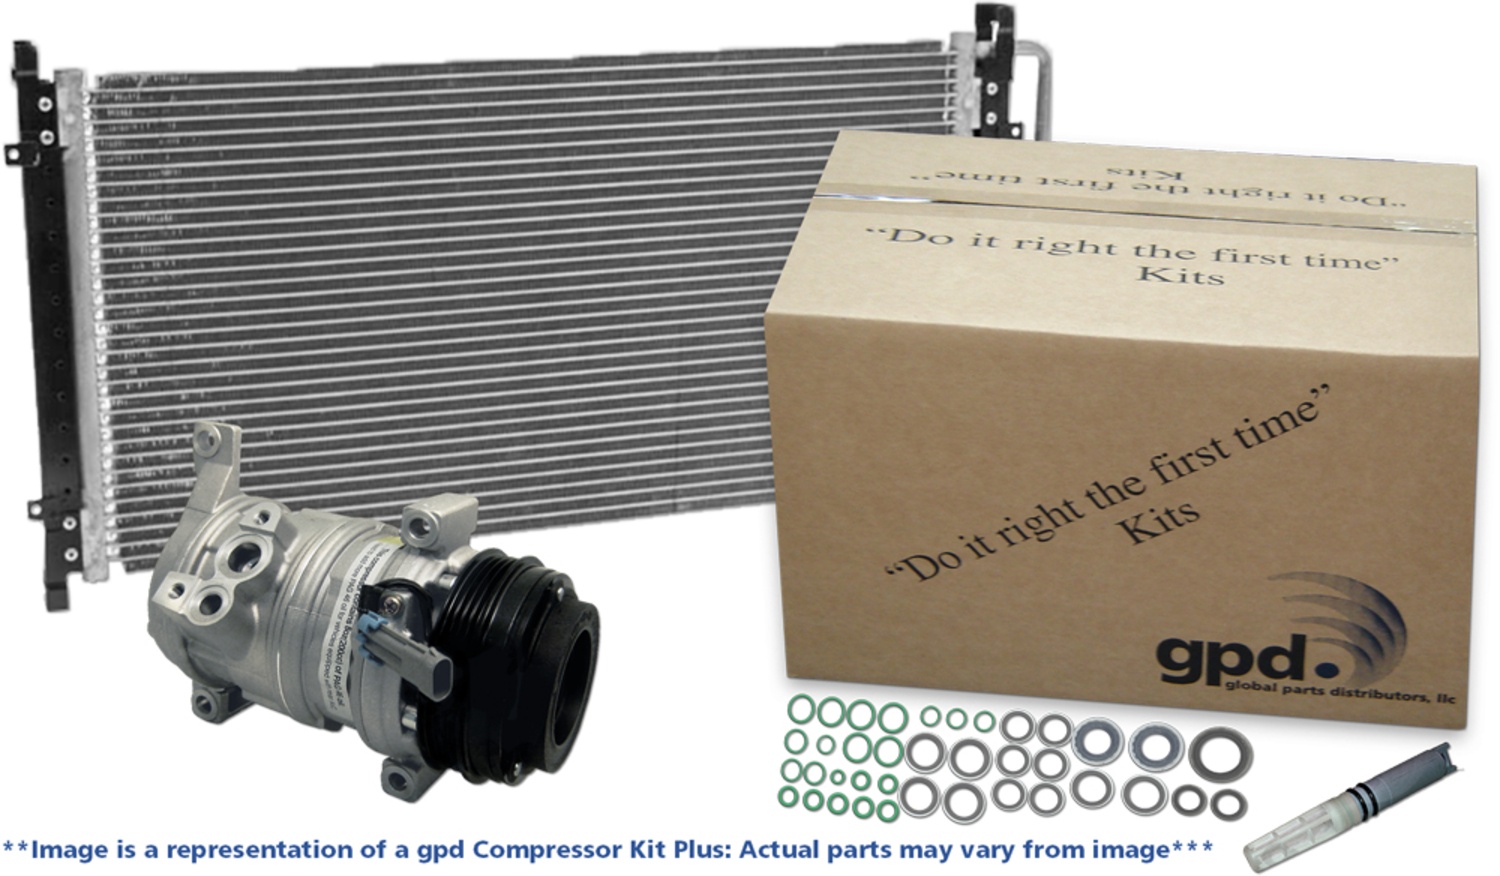
9641620A 4-Piece Kit A/C Compressor, With Clutch, 6-Groove Pulley, 2.4L, 4Cyl, GPD A/C Compressor, Includes (1) A/C Compressor, (1) A/C Expansion Valve, (1) A/C O-Ring and Gasket Seal Kit and (1) A/C Condenser
Specifications Type A/C Compressor OE number 10670 Quanity sold Sold Individualy Product Fit Direct Fit Vehicle Fit 2011HyundaiSonata(GL) 2011HyundaiSonata(GLS) 2011HyundaiSonata(Limited) 2011HyundaiSonata(SE) 2011KiaOptima(EX) 2012KiaOptima(EX) 2011KiaOptima(LX) 2012KiaOptima(LX)
Brand: Panda Car Parts
Category: Vehicles & Parts > Vehicle Parts & Accessories > Motor Vehicle Parts > Motor Vehicle Climate Control > AC Compressors